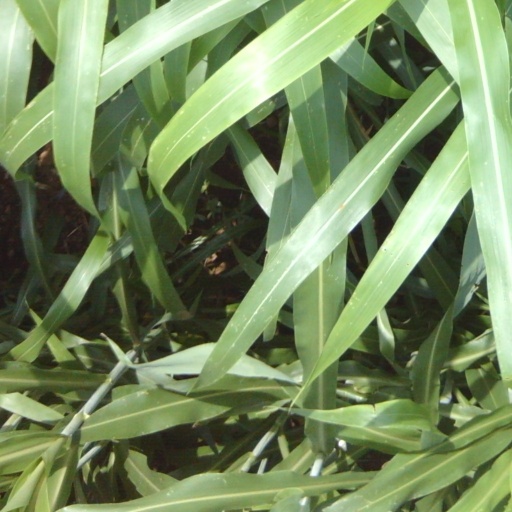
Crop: sorghum